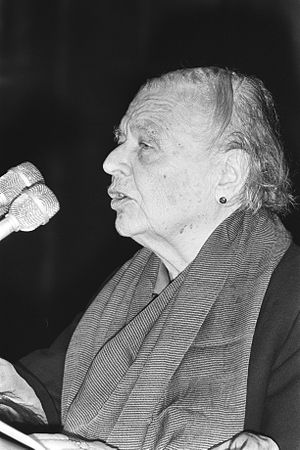
Marguerite Yourcenar
Marguerite Yourcenar var en fransk forfatter. Hun blev amerikansk statsborger i 1947.